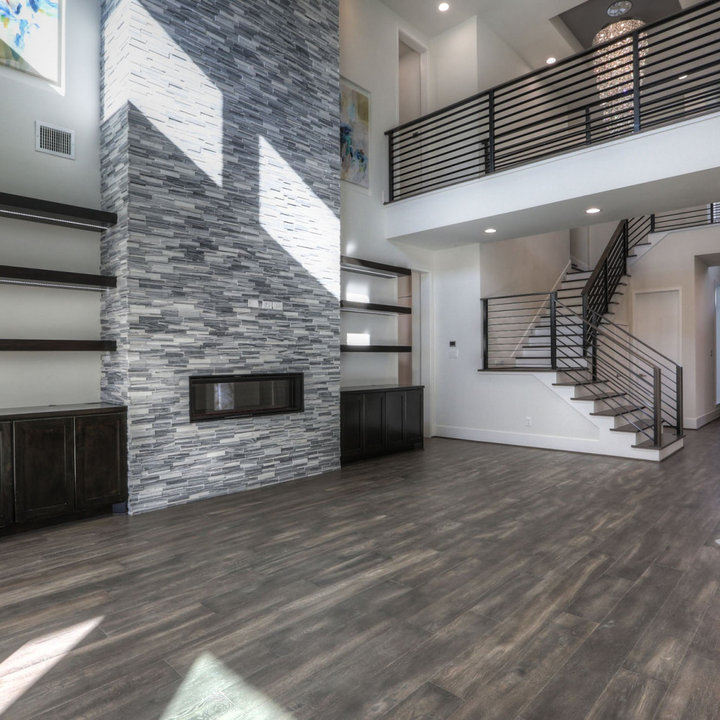
Style: Modern